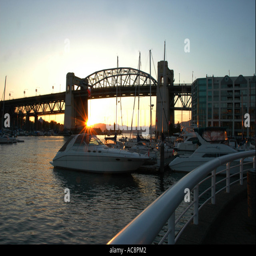
private yachts provide a foreground